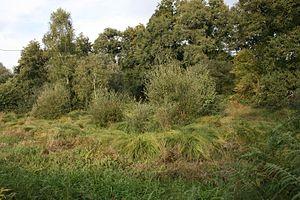
Superbe petite tourbière à sphaignes,dans un vallon, boisée d'aulnes et de bouleaux.Nombreux Carex bien implantés. Présence d'une petite péliade.
Saint-Sornin-Leulac est une commune française située dans la région naturelle de la Basse Marche, dans le département de la Haute-Vienne, en région Nouvelle-Aquitaine. Elle est située sur la route Centre-Europe Atlantique.